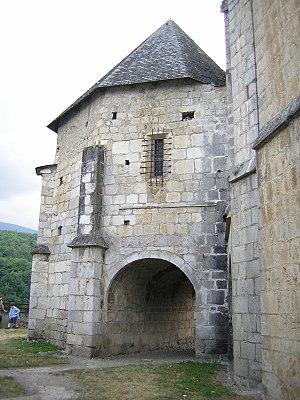
La chapelle Saint-Barthélemy (ancienne sacristie), cathédrale Notre-Dame de Saint-Bertrand-de-Comminges, Haute-Garonne, France.